16 mm film

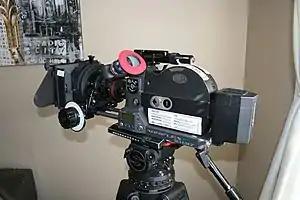
A modern 16 mm Arri camera

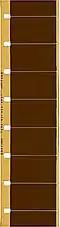
A strip of single-perf 16 mm film with Super-16–sized frames

The professional industry tends to use 16 mm cameras from Aaton and Arri, most notably the Aaton Xtera, Aaton XTRprod, Arriflex 16SR3, and Arriflex 416. Aaton also released the A-Minima, which is about the size of a video camcorder and is used for specialized filming requiring smaller, more versatile cameras. Photo Sonics have special extremely high speed cameras for 16 mm that film at up to 1,000 frames per second. Panavision has produced the Panaflex 16, nicknamed "Elaine".